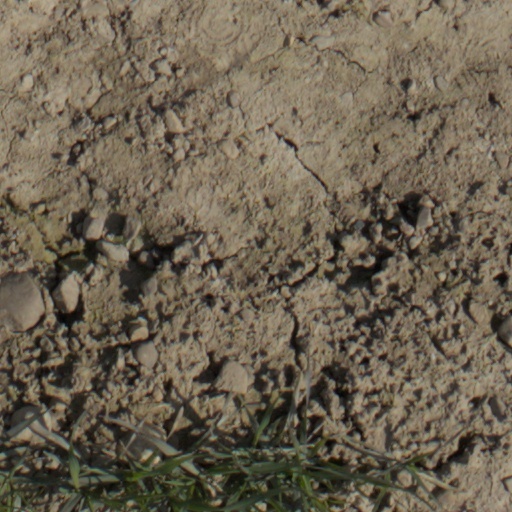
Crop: wheat